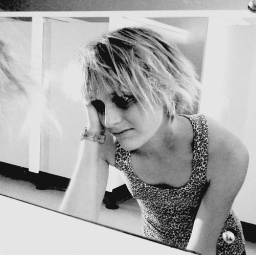
again in a toilet but looking in the mirror